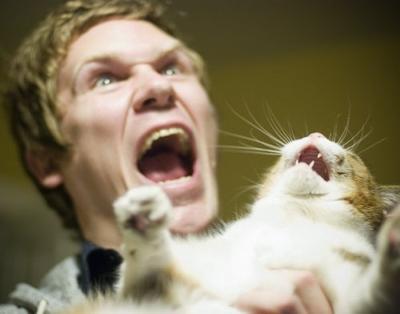
回答: お互いアレルギー